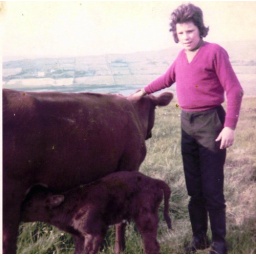
Kelly's big auld house across the lake can be seen in the back ground, this picture was taken in 1971.